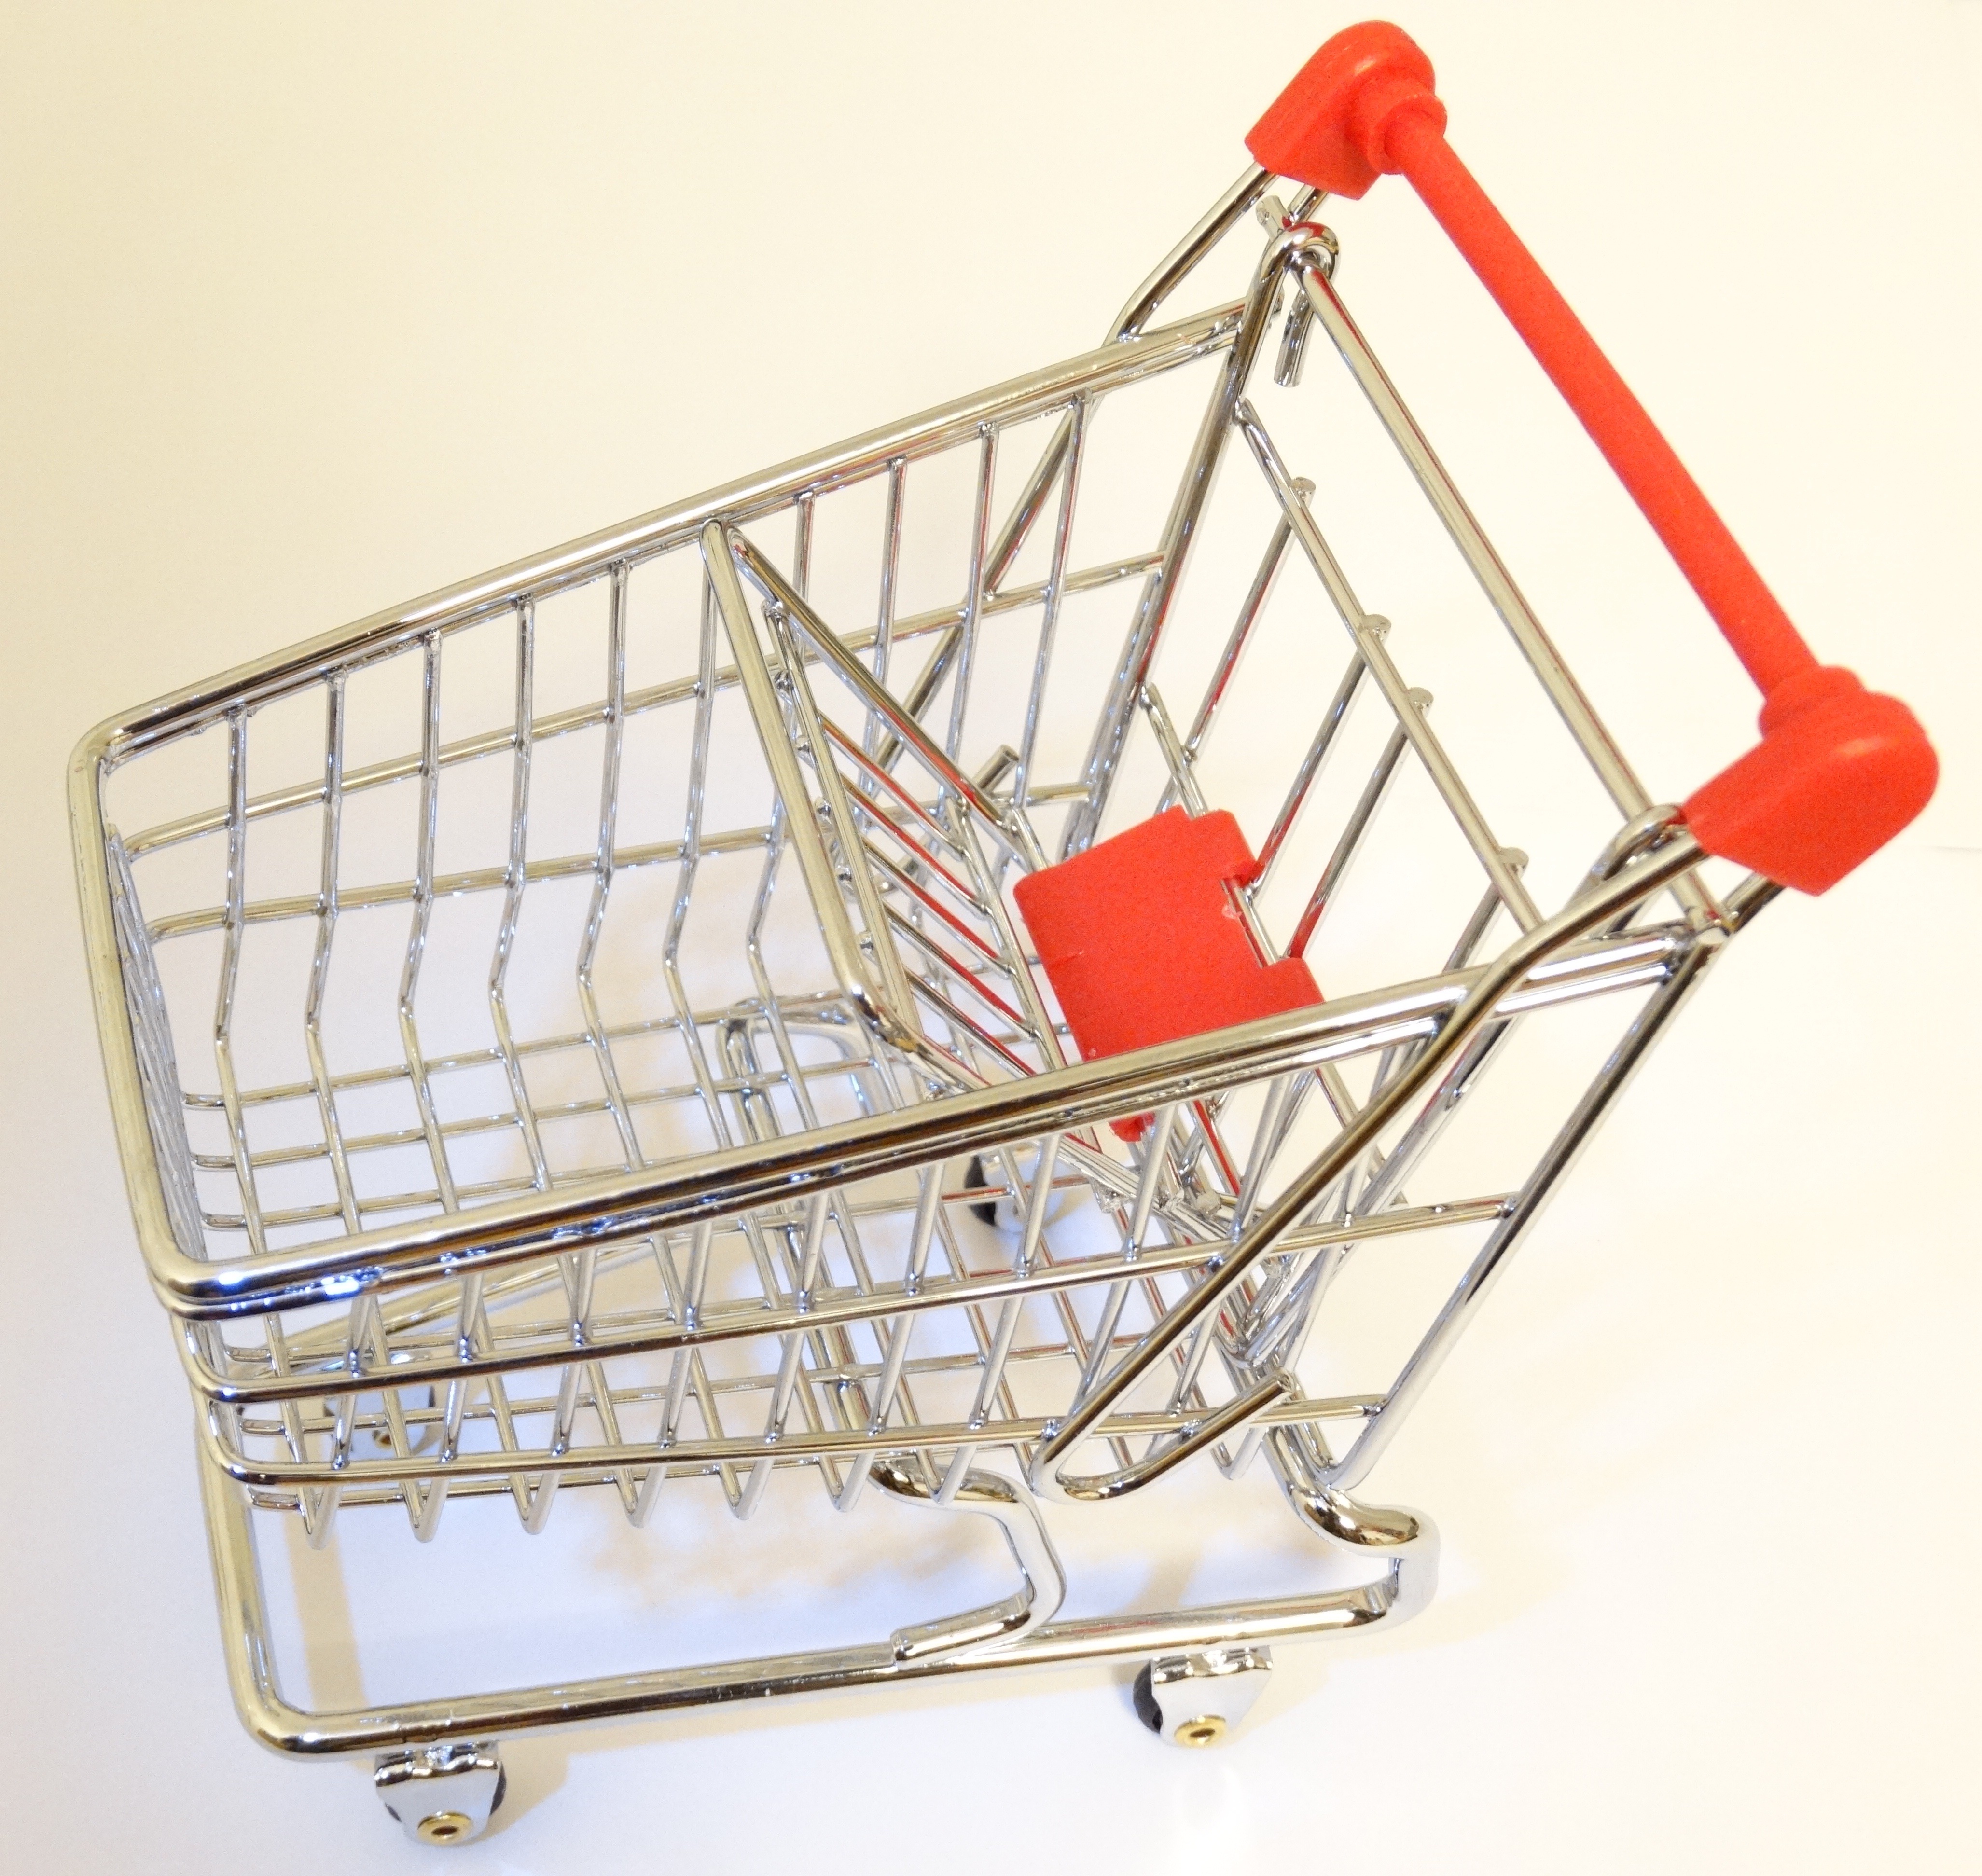
cart, red, vehicle, shopping, furniture, cage, handle, product, chrome, net, dare, purchasing, shopping cart, were venturing